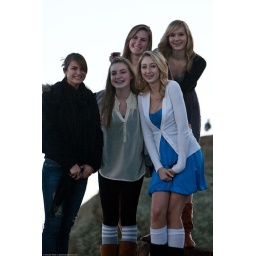
Five young girls were running and frolicking around Morro Rock